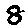
Label: 8